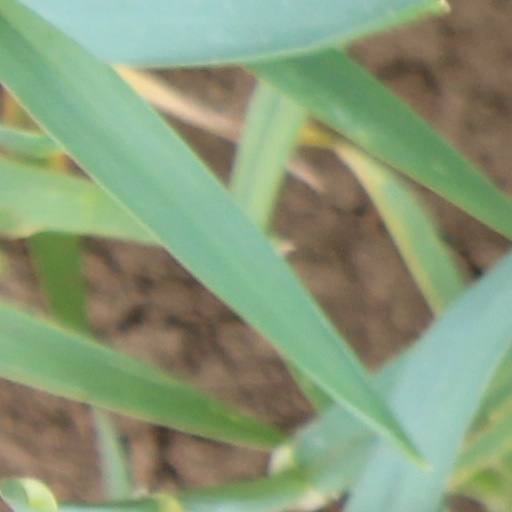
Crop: wheat